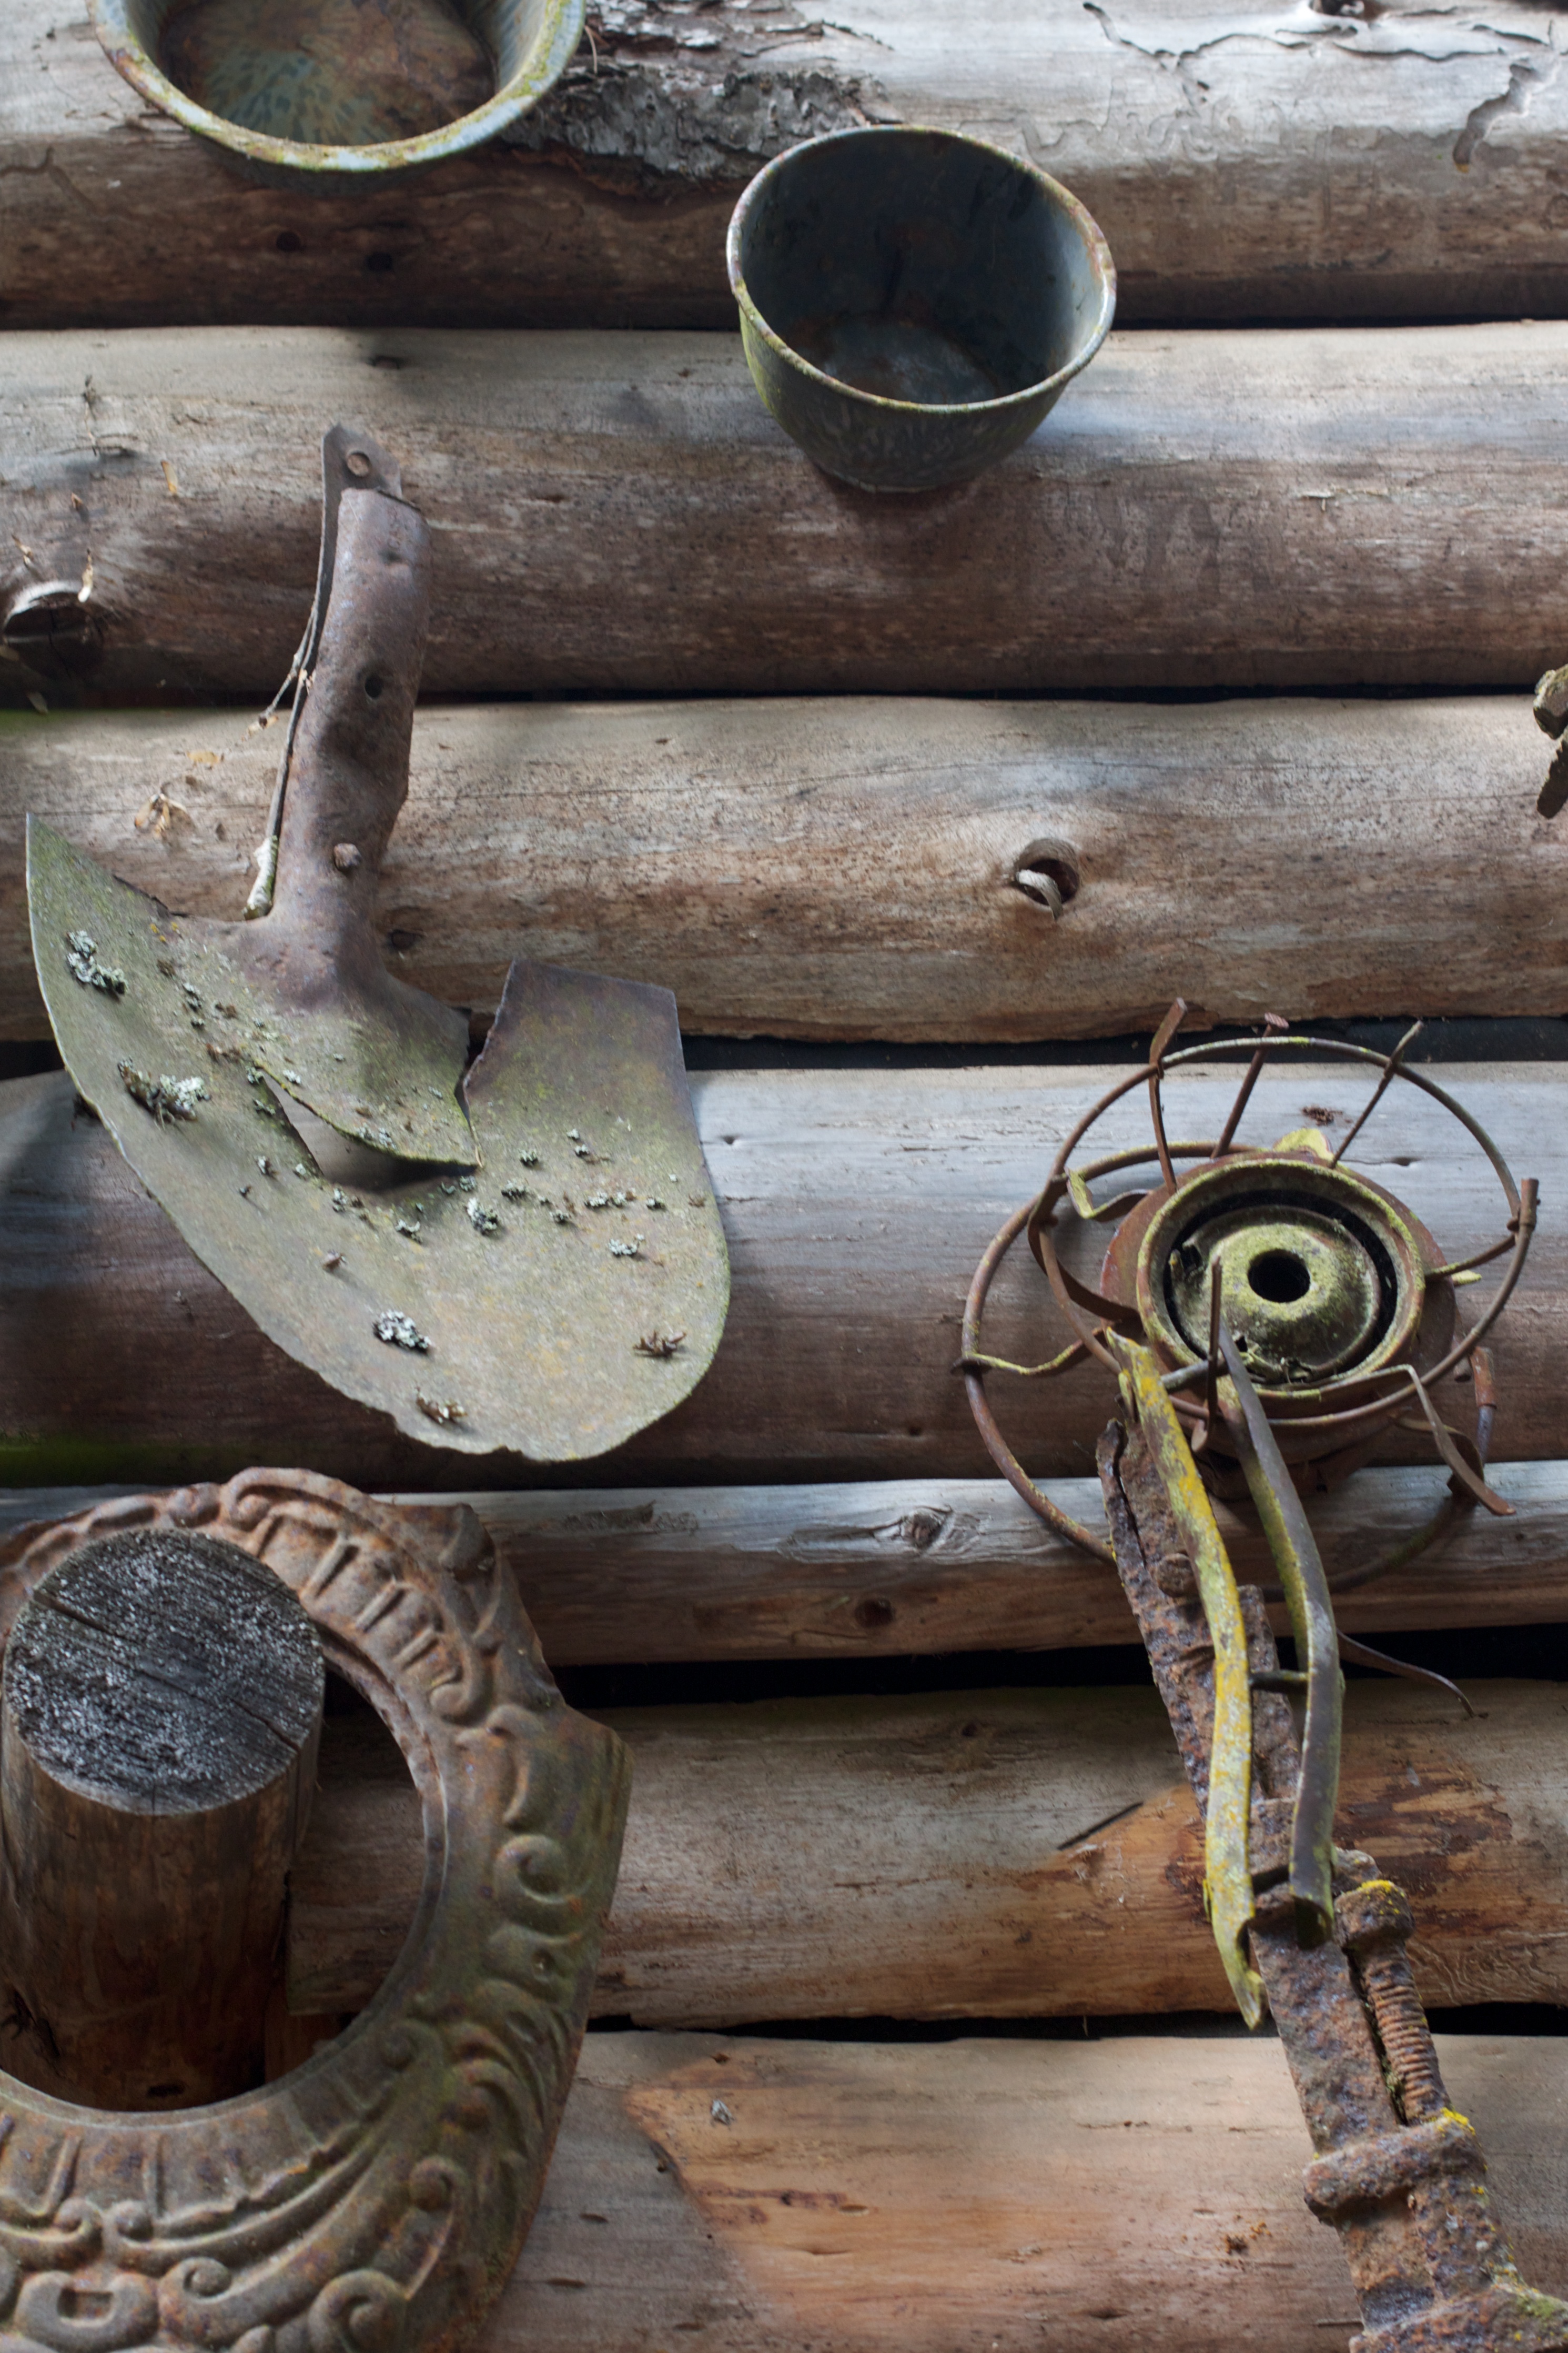
wood, wheel, metal, material, sculpture, art, iron, carving, odyssey, idaho, man made object, ancient history